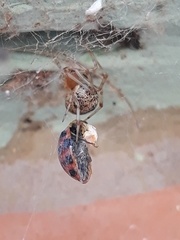
Species: Parasteatoda_tepidariorum